CDC Cyber

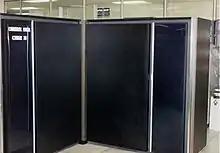
A CDC Cyber 70/74

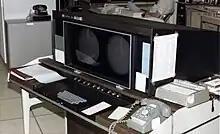
A CDC Cyber 70/74 console

The CDC Cyber range of mainframe-class supercomputers were the primary products of Control Data Corporation (CDC) during the 1970s and 1980s. In their day, they were the computer architecture of choice for scientific and mathematically intensive computing. They were used for modeling fluid flow, material science stress analysis, electrochemical machining analysis, probabilistic analysis, energy and academic computing, radiation shielding modeling, and other applications. The lineup also included the Cyber 18 and Cyber 1000 minicomputers. Like their predecessor, the CDC 6600, they were unusual in using the ones' complement binary representation.